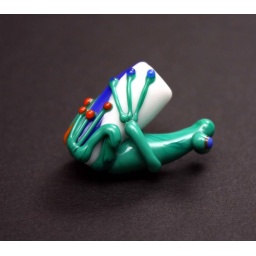
a jade green glass frog bead made by Guy. so cute on this rainbow bead!